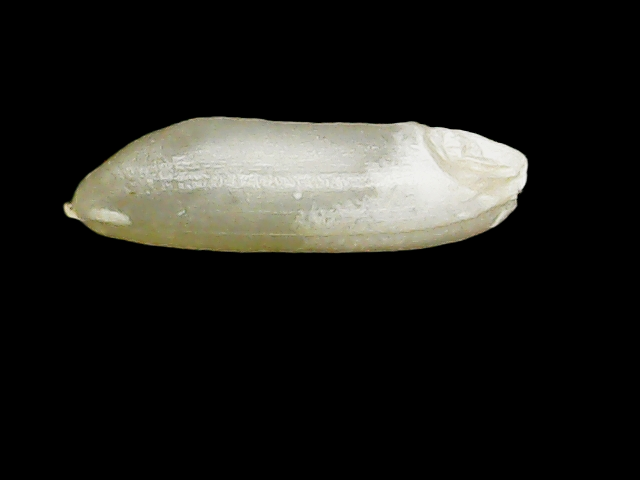
Rice variety: Binadhan7